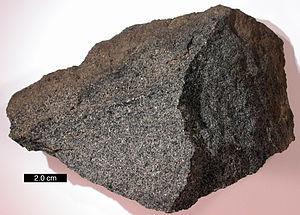
Le gabbro est une roche plutonique magmatique, à texture grenue, composée essentiellement de pyroxène et de feldspath. Le gabbro est le constituant principal de la couche inférieure de la croûte océanique. On le trouve ailleurs que sur la Terre, le gabbro compose ainsi une partie des roches de la surface de la Lune.